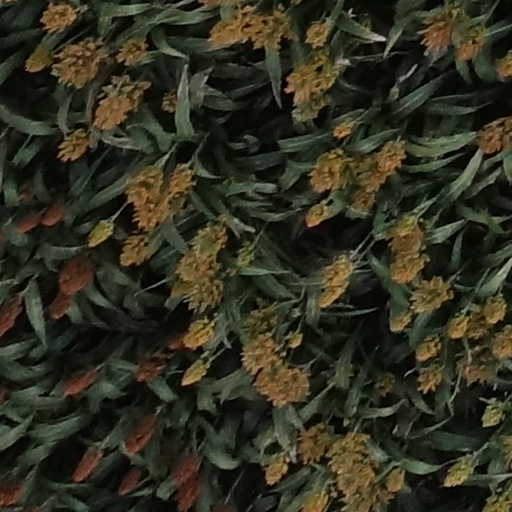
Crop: sorghum